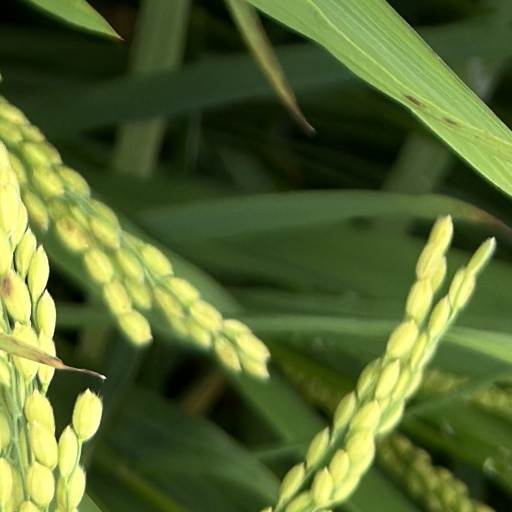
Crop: rice